The Thankful Poor

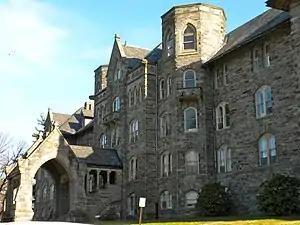
Pennsylvania School for the Deaf

When Tanner returned to the United States in July 1893, he found that race relations had not improved during the previous two years. Particularly moved by the increasing number of lynchings of African Americans, Tanner became involved in the civil rights movement, and scholars believe he grew more racially aware. He turned towards African-American subject matters for his genre paintings, becoming the first African American to do so. Previous artistic depictions of African Americans mainly came from white painters, but Tanner considered many of these interpretations to be lacking. Thus, he decided to use his intimate knowledge of the subject to paint his own scenes of African-American life. Tanner himself wrote in the third person that: